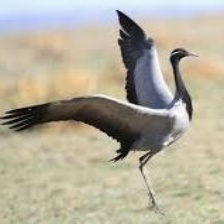
Species: DEMOISELLE CRANE
Scientific name: GRUS VIRGO
ImageNet parent category: crane